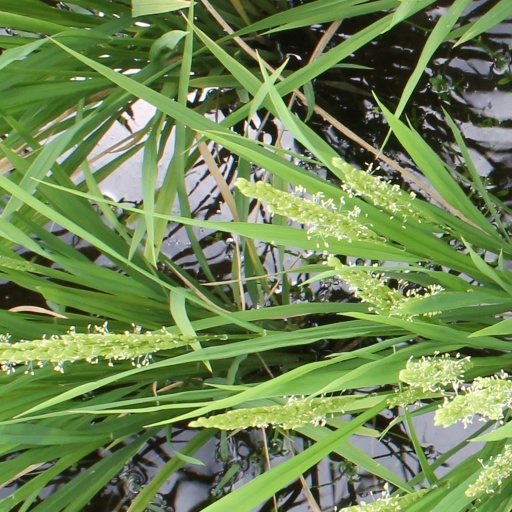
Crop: rice